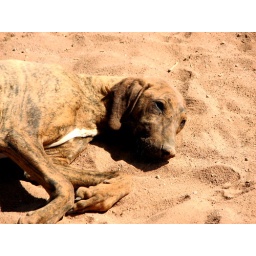
Idiiyat-es-Sahel dogs in their new home in NM. Idiiyat-es-Sahel dogs in their new home in NM. Idiiyat-es-Sahel dogs in their new home in NM